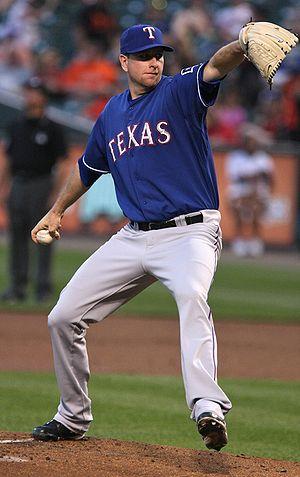
Scott Wayne Feldman est un lanceur droitier de baseball évoluant avec les Astros de Houston dans les Ligues majeures de baseball.